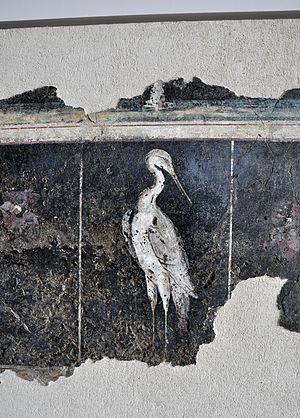
Echassier. Détail d'une peinture murale, datée du 1er siècle, et provenant du péristyle d'une maison gallo-romaine, découverte en 1977 rue du 11 Novembre à Vienne (France). Cette peinture représente des échassiers sur la plinthe et des génies ailés au sommet de mâts décorés sur le registre supérieur. Site et musée de Saint-Romain-en-Gal-Vienne.
La toichographologie est une discipline de l'archéologie dédiée à la fouille et à l'étude des peintures murales. Elle s'applique particulièrement à l’étude des peintures et des stucs de l’Antiquité.